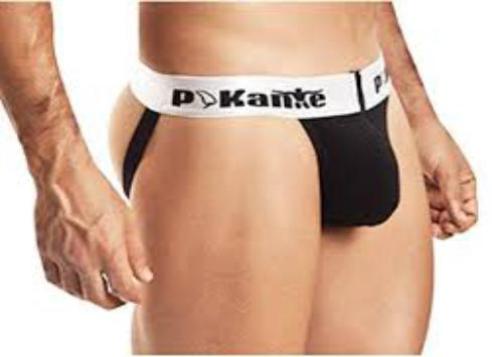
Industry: Clothes